Simon Marginson

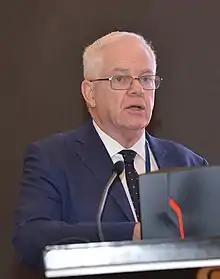
Simon Marginson in 2017

Simon Marginson (born 1951) is an Australian academic who researches higher education. He held professorships in education or higher education at Monash University (2000–06) and the University of Melbourne (2006–13) before moving to the United Kingdom as professor of international higher education at University College London (2013–18). As of 2021, he is the director of the ESRC/OFSRE Centre for Global Higher Education and professor of higher education at the University of Oxford.